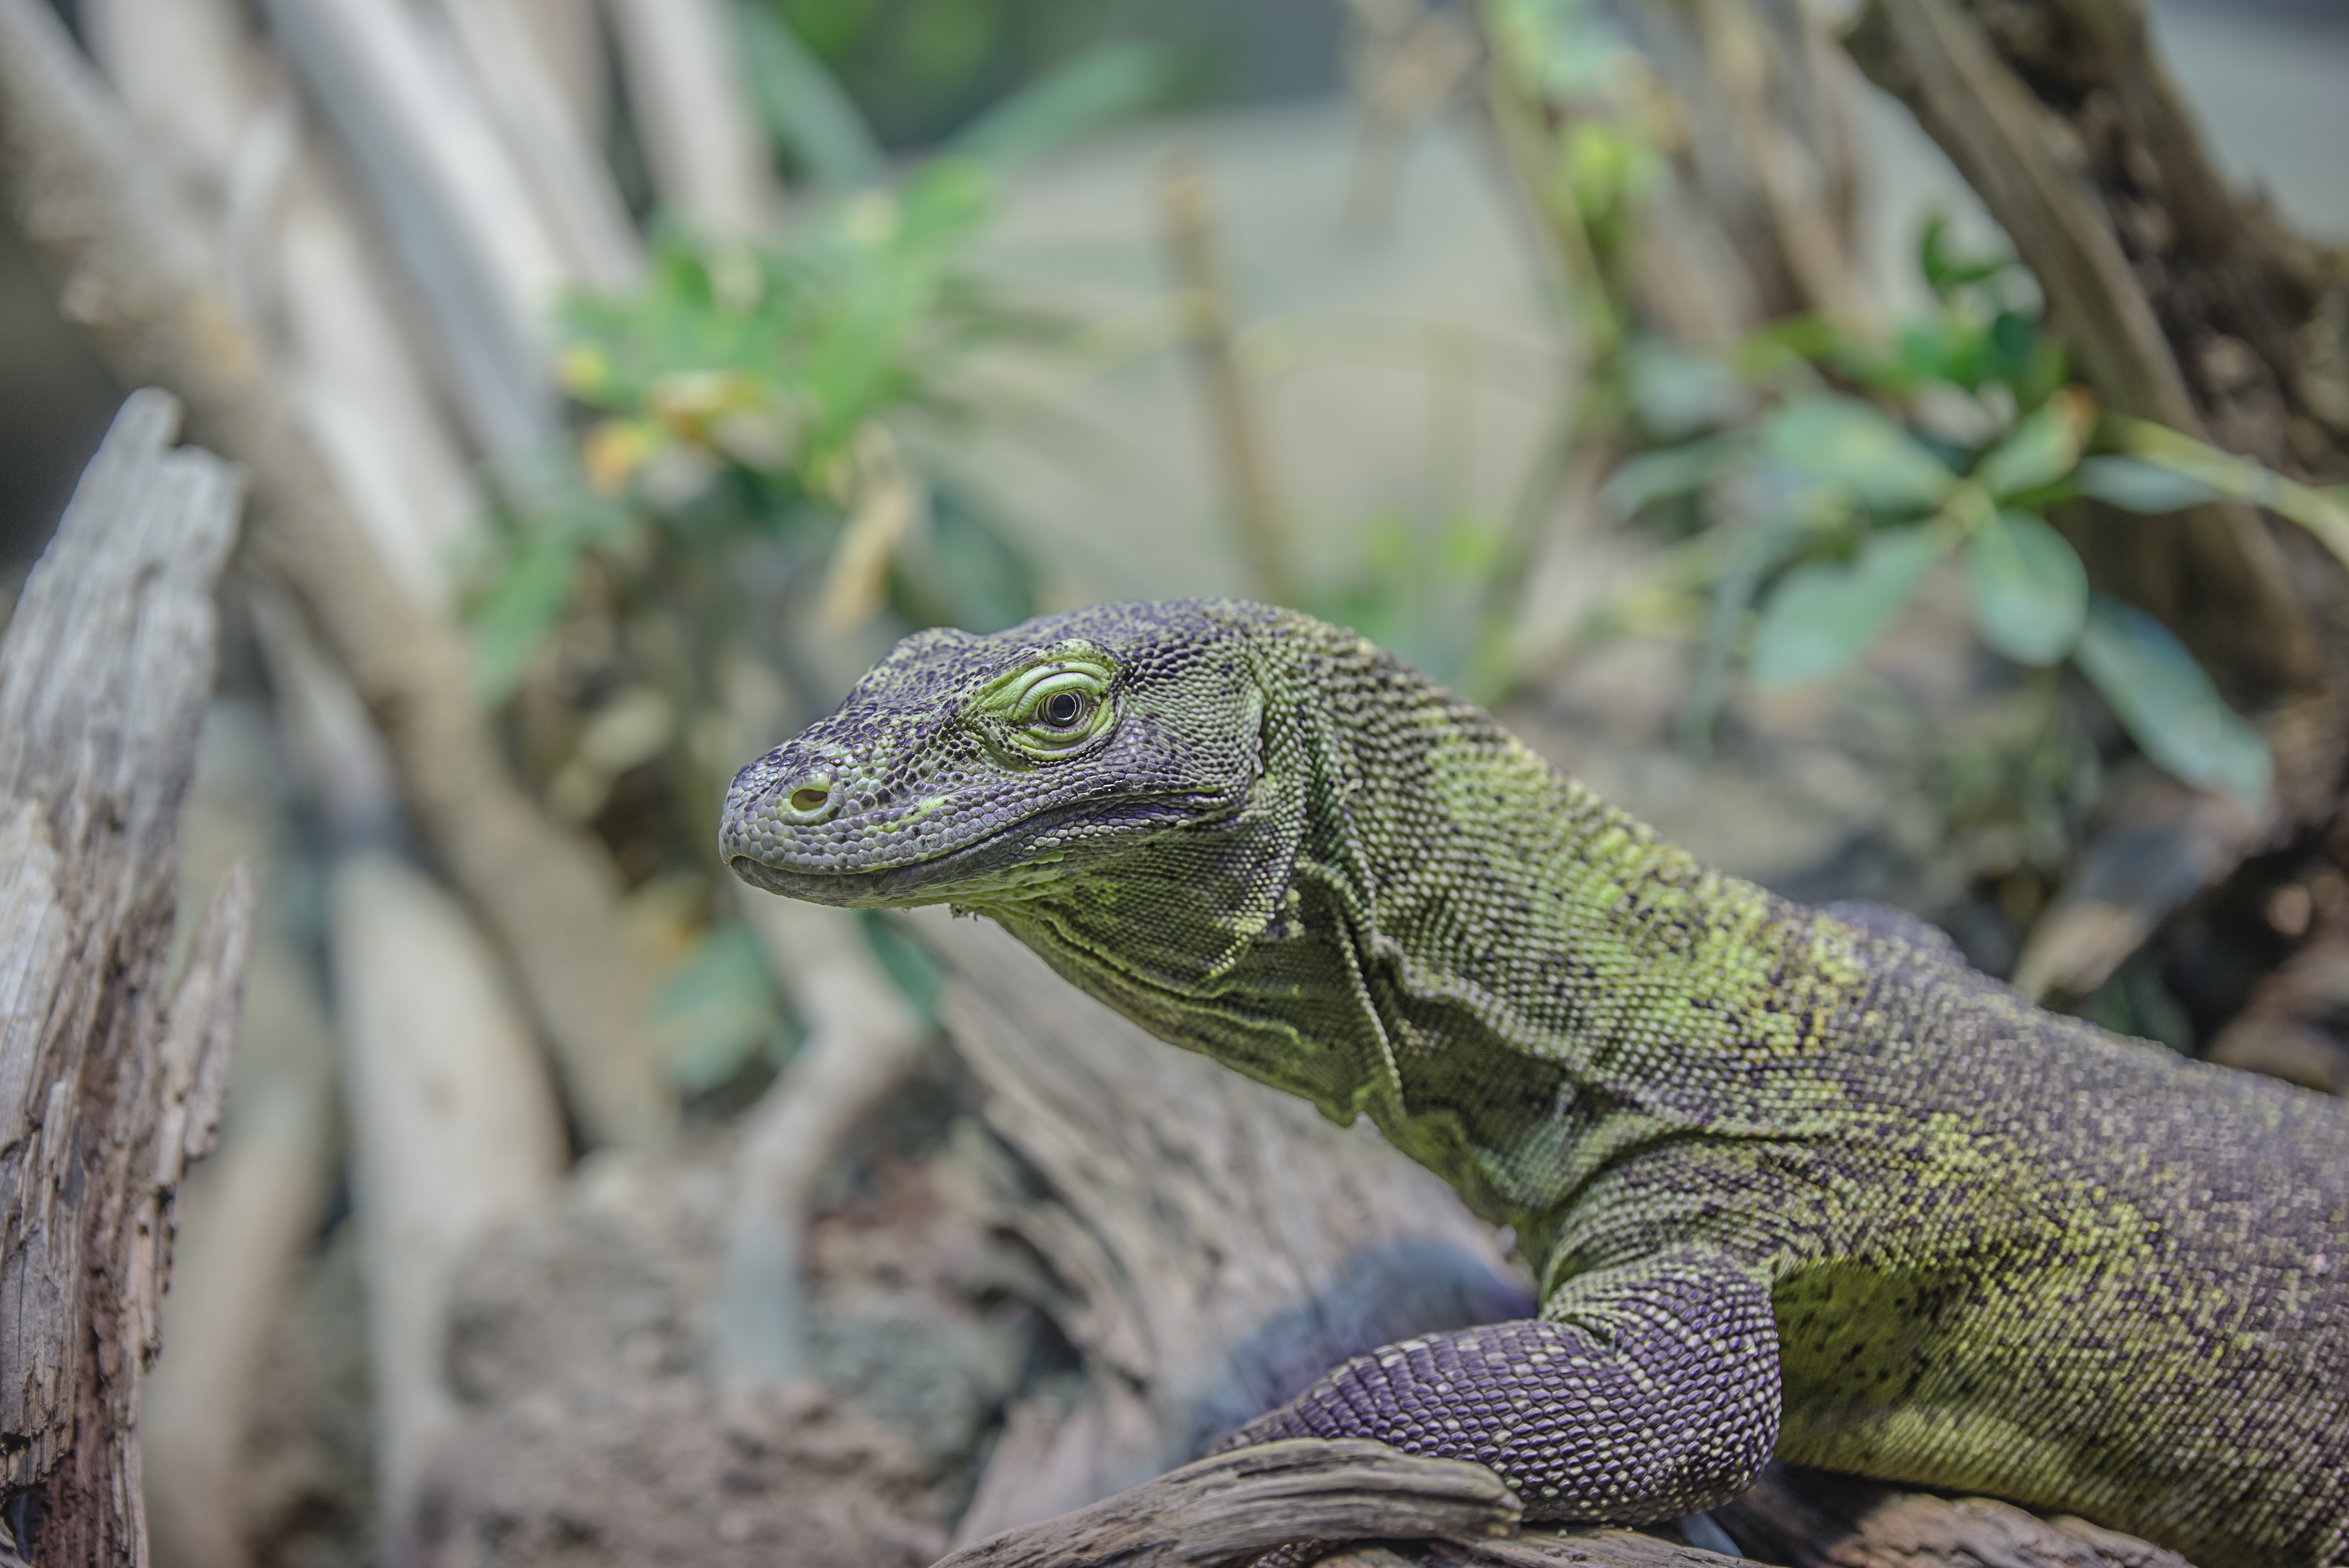
reptile, vertebrate, lizard, iguania, iguana, scaled reptile, iguanidae, adaptation, chameleon, green iguana, terrestrial animal, wildlife, wall lizard, organism, dragon lizard, lacerta, agama, plant, monitor lizard, komodo dragon